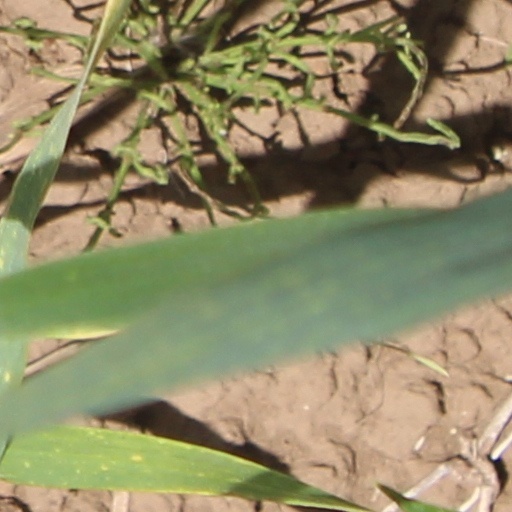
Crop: wheat